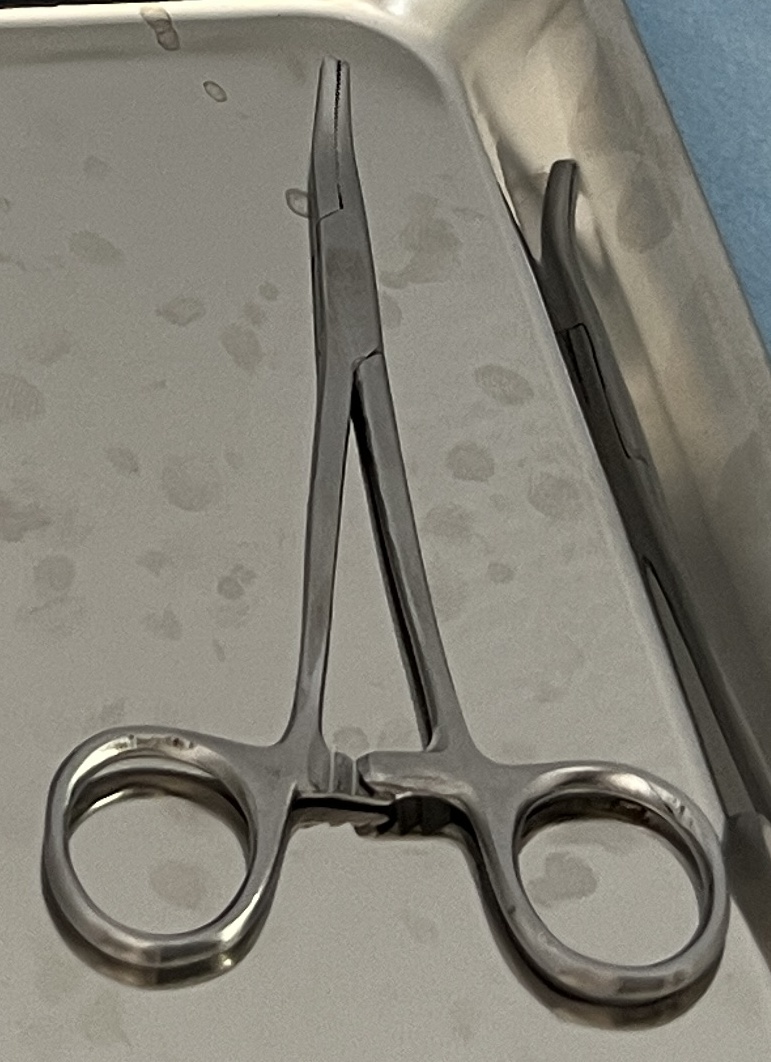
Hinged instrument state: closed